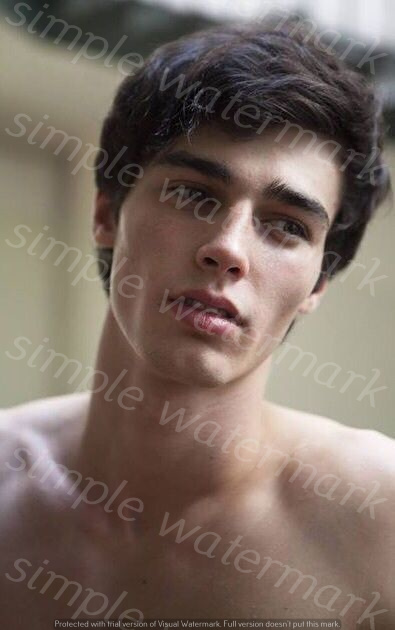
Label: Watermark